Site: brandenburg
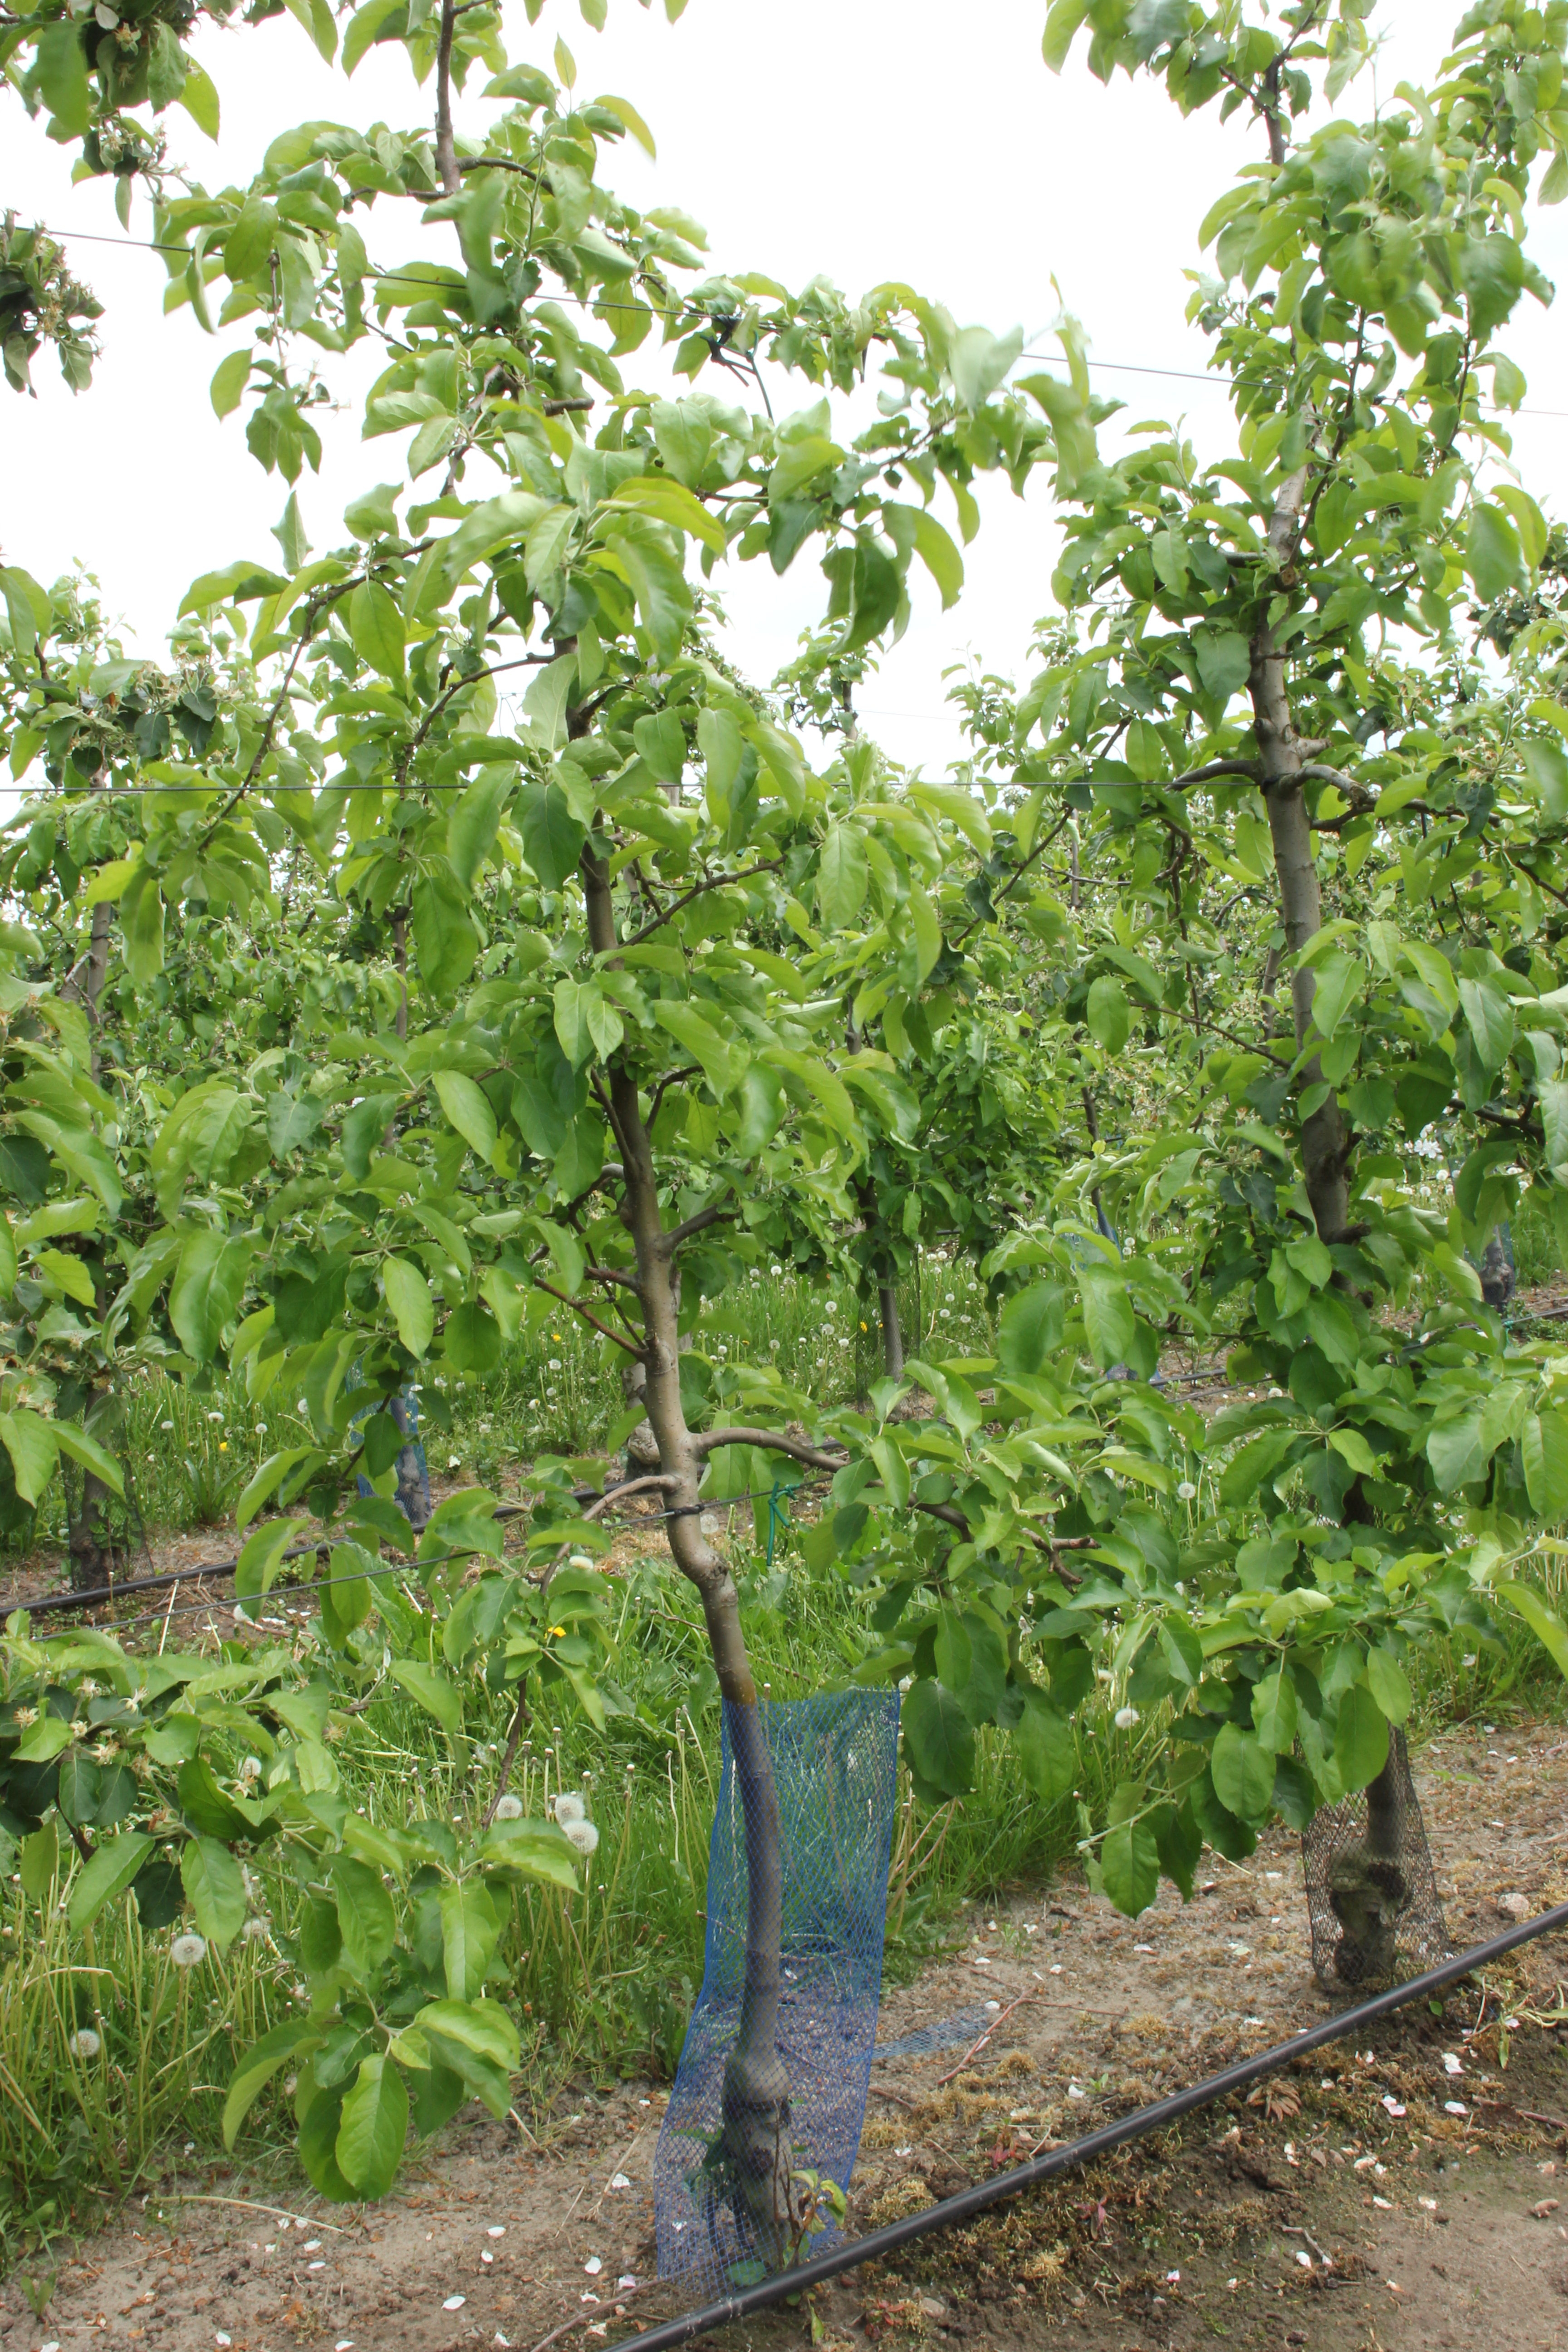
Growth stage (BBCH 67): Flowering